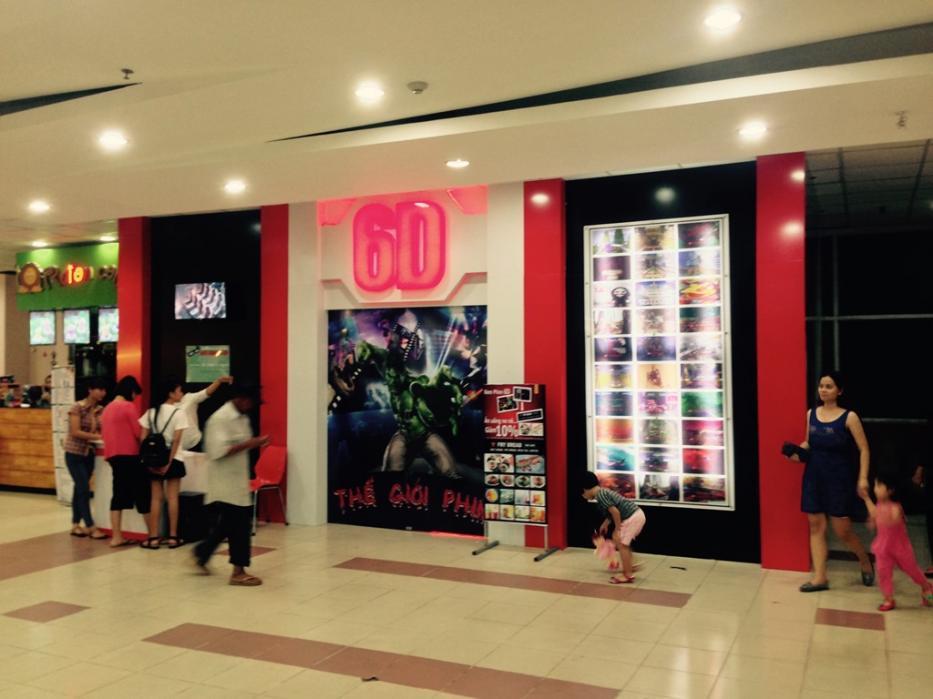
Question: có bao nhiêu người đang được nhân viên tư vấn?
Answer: có ba người đang được nhân viên tư vấn